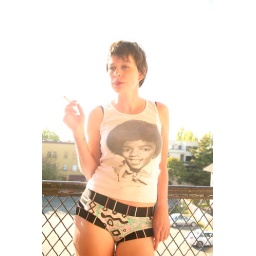
photo by blush photo. edited by me. underwear made by me (shesho designs) shirt bought off the street in LA.